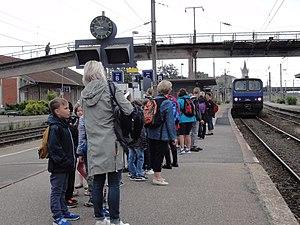
Lunéville (M-et-M) gare, arrivée d'un train régional
La gare de Lunéville est une gare ferroviaire française située sur le territoire de la commune de Lunéville, sous-préfecture du département de Meurthe-et-Moselle, en région Grand Est.